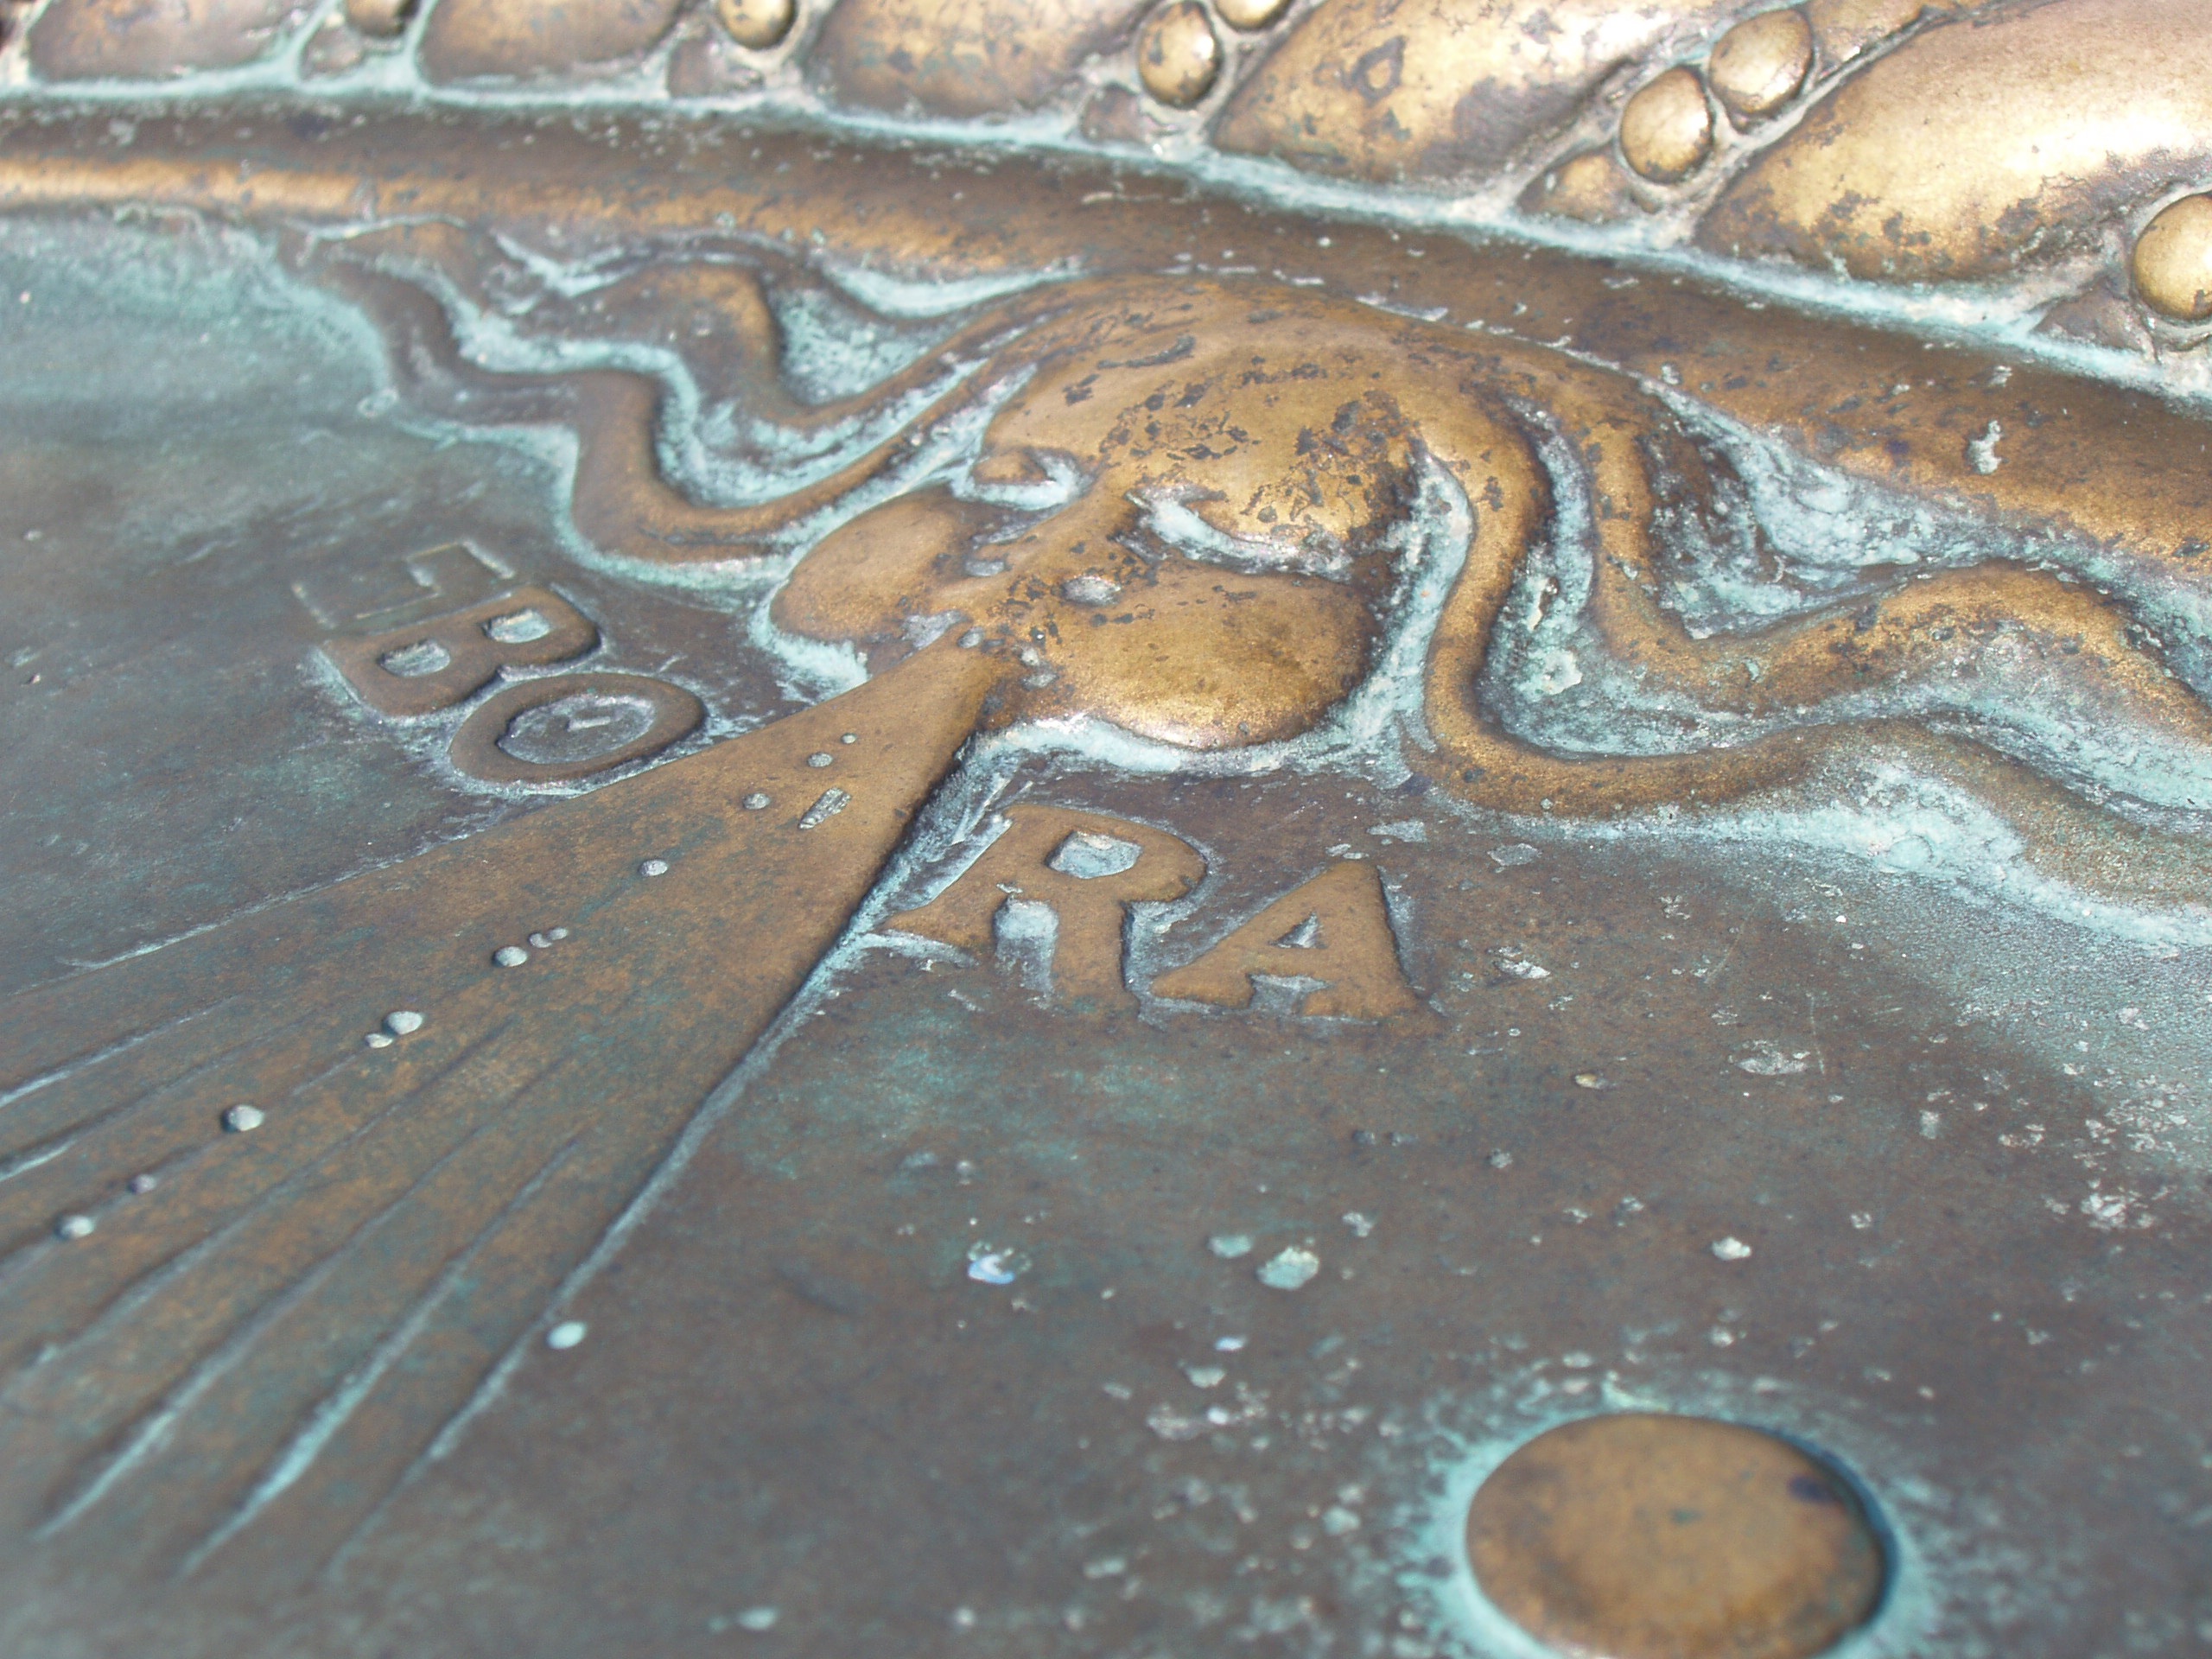
sea, rock, wood, floor, wind, pier, metal, soil, material, geology, rosa, detail, carving, blow, relief, trieste, flooring, bas relief, twenty, wind rose, ancient history, saltiness, pier bold, bora